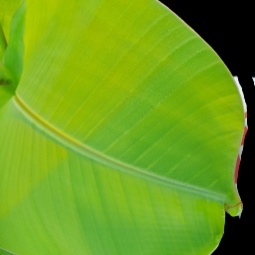
Label: Zinc